Mountain lions in the Santa Monica Mountains

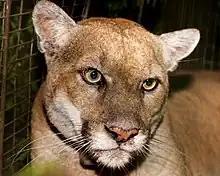
P-22 aka Hollywood Cat, who lived in Griffith Park and was featured on the cover of "National Geographic"

Other threats to the Santa Monica Mountains mountain lion population include wildlife-vehicle collisions, anticoagulant rodenticides, and intraspecific conflict. According to the National Park Service, 32 mountain lions in or near the Santa Monicas were killed by wildlife-vehicle collisions between 2002 and 2022; 28 of 29 mountain lions tested for anticoagulant compounds tested positive, including seven fatal cases; and intraspecific conflict, while common in the species, is exacerbated by the small and now isolated nature of the Santa Monicas.